Mike Cassidy (entrepreneur)

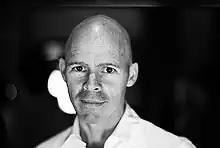
Mike Cassidy

Mike Cassidy is an American entrepreneur. He was CEO and co-founder of five Internet start-ups, including Stylus Innovation, Direct Hit, Xfire, Ruba.com, and Apollo Fusion.